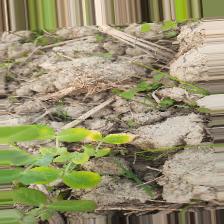
Label: Ascochyta blight